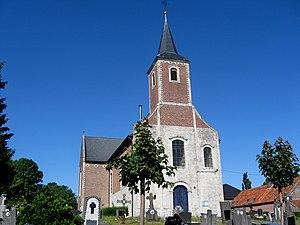
Neervelp est une section de la commune belge de Boutersem située en Région flamande dans la province du Brabant flamand.
Cette page regroupe l'ensemble des monuments classés de la ville de Boutersem.